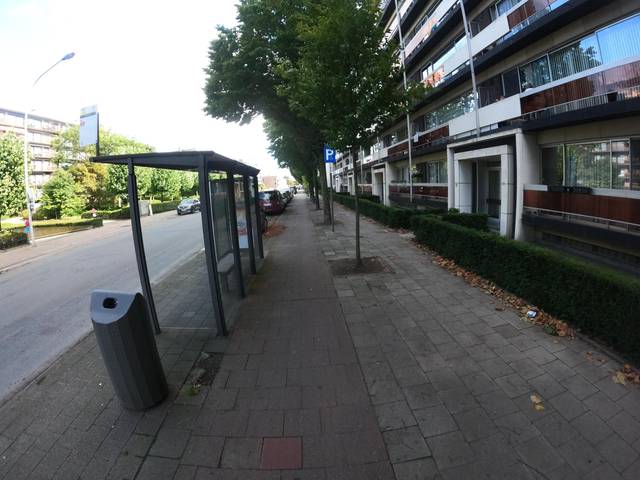
Region: Belgium
Coordinates: 51.247, 4.439